Nele Zirnite

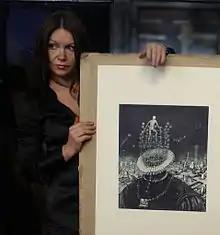
Nele Zirnite holding the print "Ruler", 2007.

She studied graphic arts at the Vilnius Academy of Arts (previously State Art Institute of Lithuania) specializing in printmaking. In 1982, however, she moved on to study at the Art Academy of Latvia in Riga and earned her Bachelor of Fine Art degree in 1984. Zirnite has also acquired qualifications in Graphic arts, Printmaking techniques and Pedagogy. In 2000, she attained a Master of Fine Arts degree at the Art Academy of Latvia. She has been making impacts in the development of etching techniques by conducting experiments and working as a pedagogue in the field. Since 2003, Zirnite has been an Associate Professor within the Art Department at the Latvian Christian Academy. She is an active participant and board member of the Chamber of Graphic Art and leads the Etching studio in the Union of Latvian Artists where she has been a member since 1988. From 1995–2003, she has been a lecturer at the Graphic Arts Department at the Art Academy of Latvia.